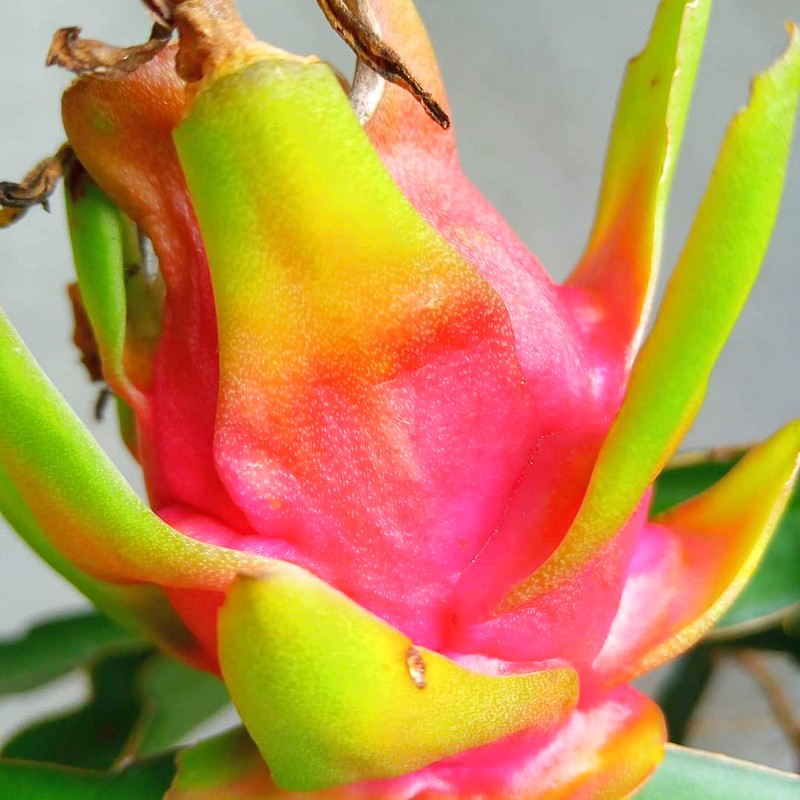
Label: Fresh Dragon Fruit